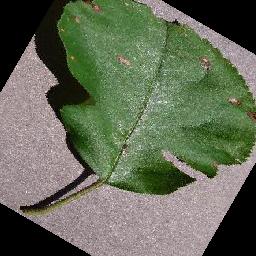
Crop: apple
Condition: black_rot